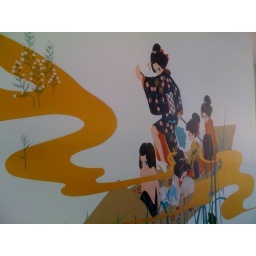
Gwsf: sitting in a river